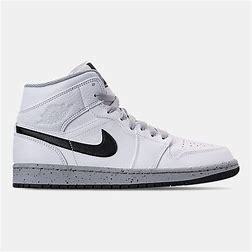
Brand: Jordan
Model: Air 1 Mid Retro Basketball